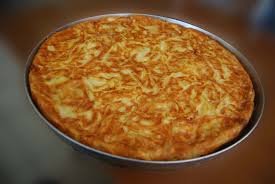
Yemek: borek